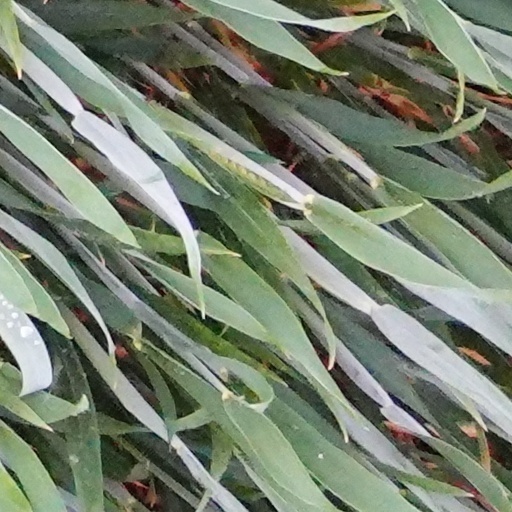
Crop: wheat